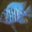
Label: aquarium_fish